Gugsa Araya Selassie

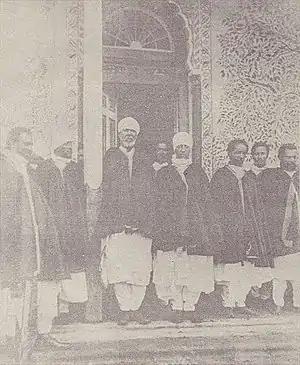

Gugsa Araya Selassie (1885 – 28 April 1932) was an army commander and a member of the royal family of the Ethiopian Empire.